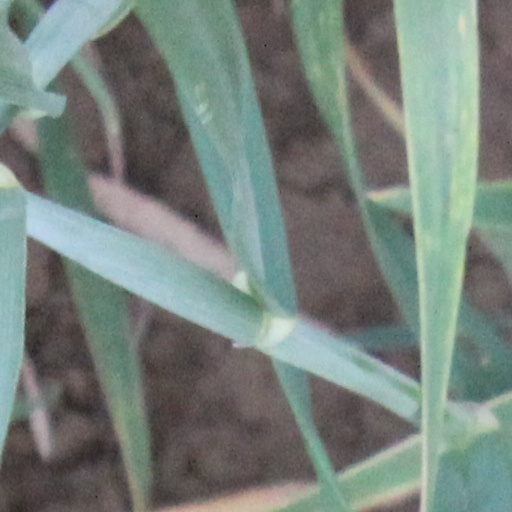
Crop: wheat